Germersheim station

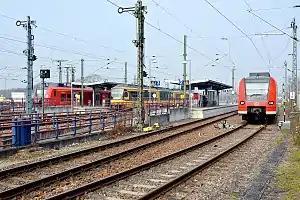
Germersheim station in 2015

Germersheim station is a junction station in the town of Germersheim in the German state of Rhineland-Palatinate. Deutsche Bahn classifies it as a category 5 station and it has four platform tracks. The station is located in the network of the "Karlsruher Verkehrsverbund" (Karlsruhe Transport Association, KVV) and belongs to fare zone 575. Since 1996, Germersheim has also been part of the area where the tickets of the Verkehrsverbund Rhein-Neckar (Rhine-Neckar Transport Association, VRN) are accepted at a transitional rate. The address of the station is "Bahnhofstraße 13".